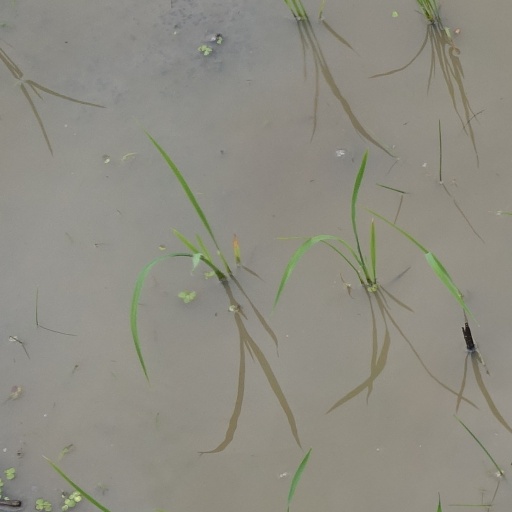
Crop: rice